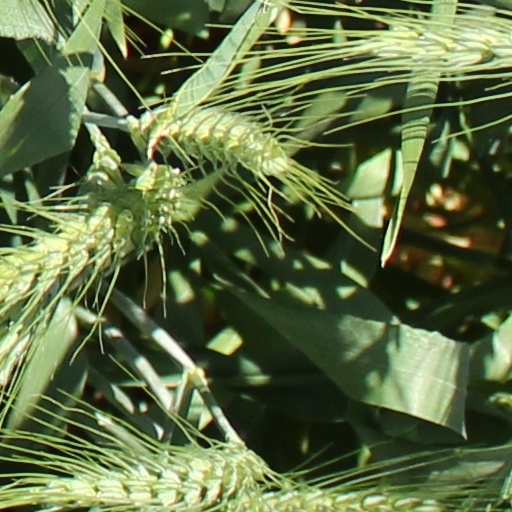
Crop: wheat